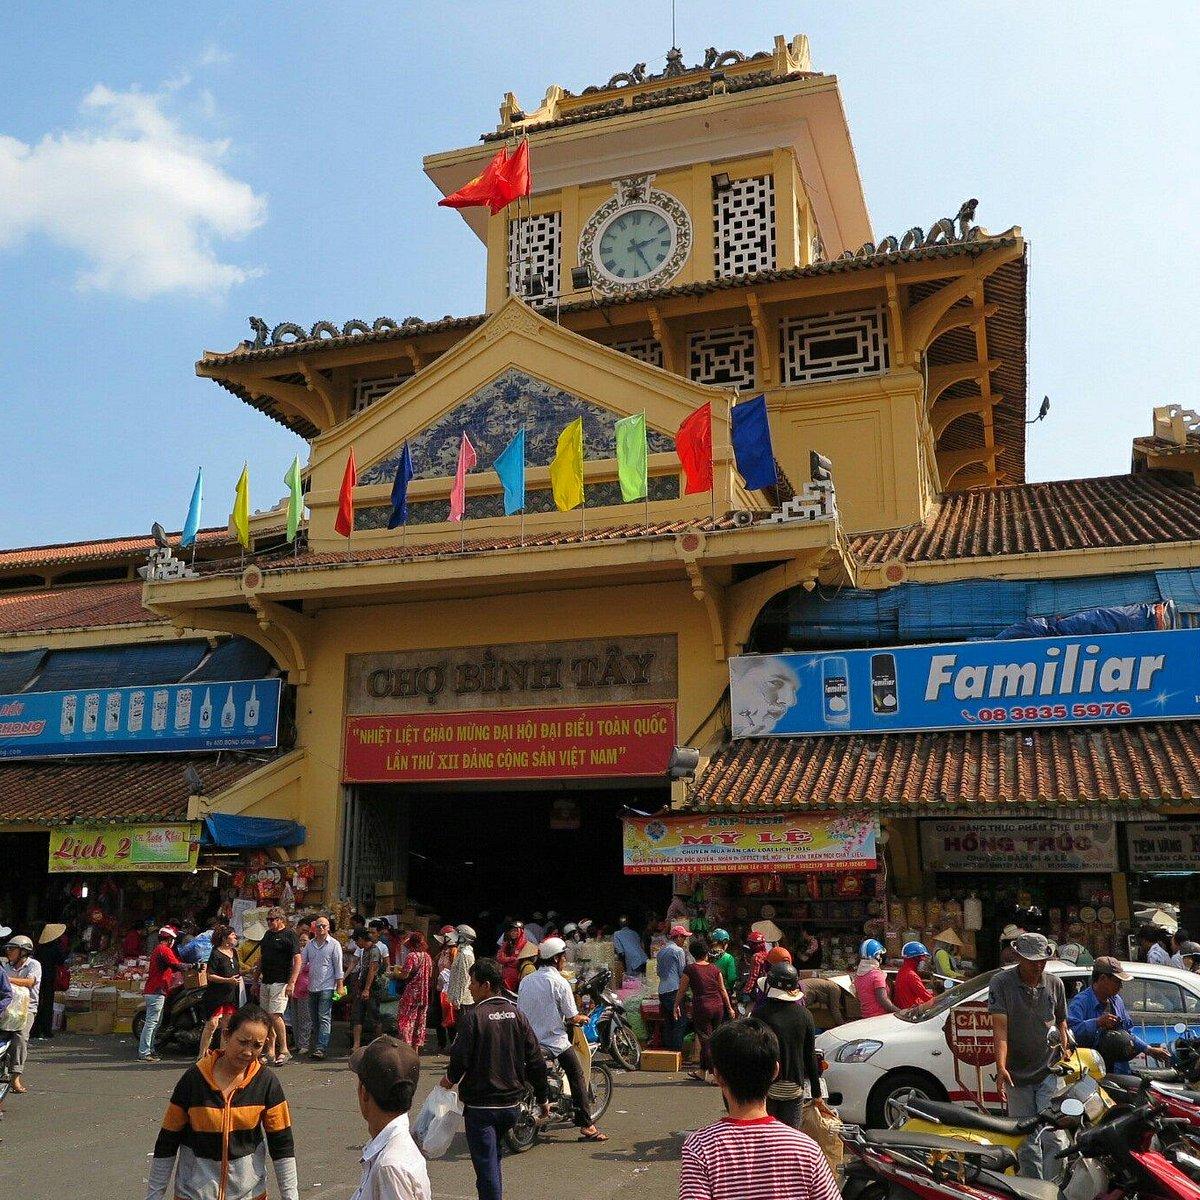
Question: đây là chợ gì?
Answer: chợ bình tây